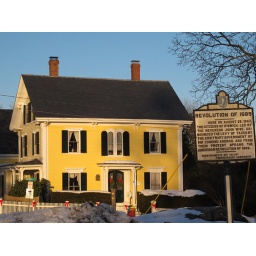
Beautiful yellow house in historic Ipswich, Massachusetts.